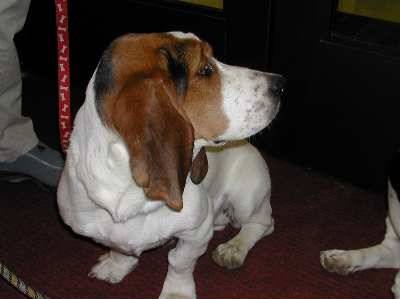
Label: dog